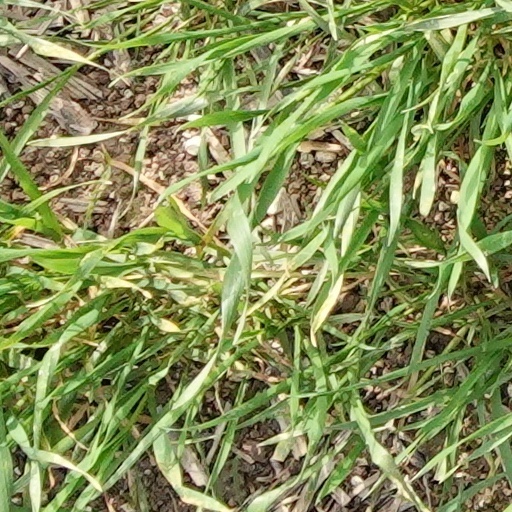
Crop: wheat